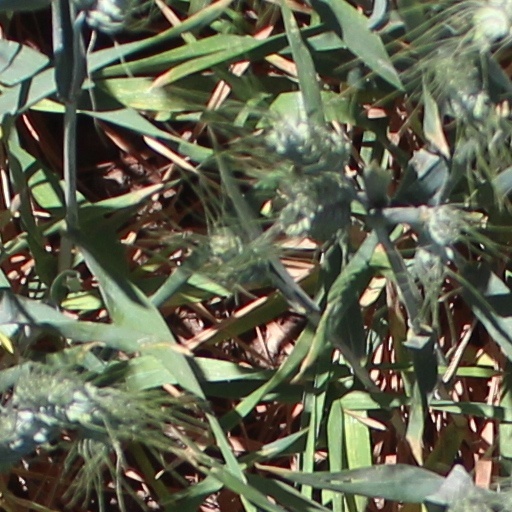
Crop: wheat